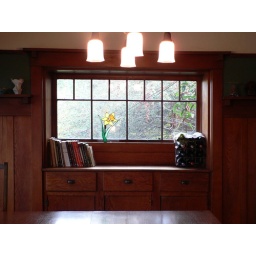
Our built in buffet - with our collection of bungalow books and stained glass I built.